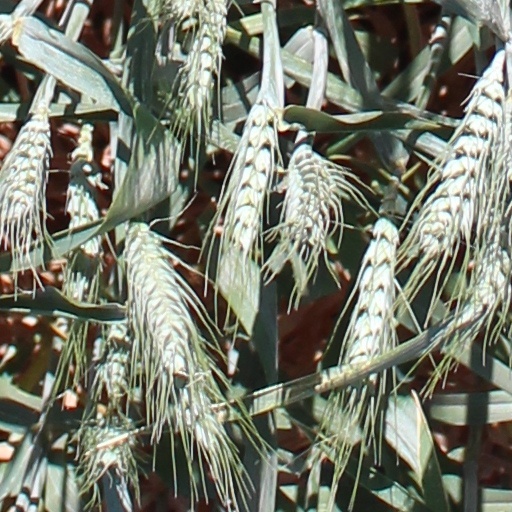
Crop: wheat